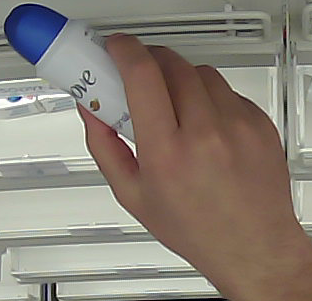
Product: dove_spray